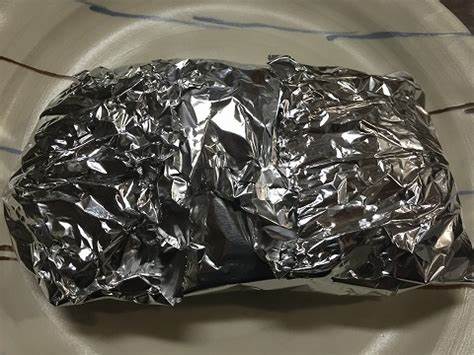
Label: metal